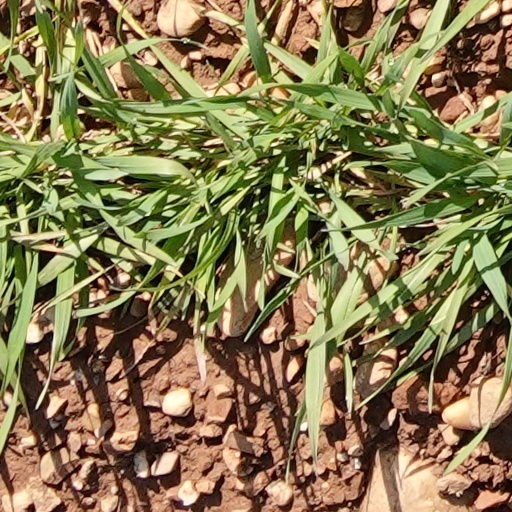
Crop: wheat